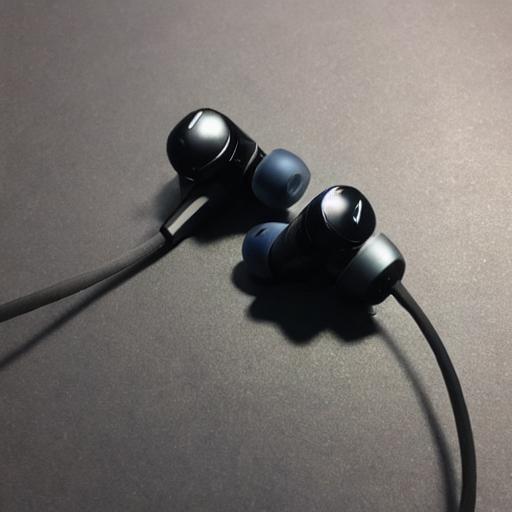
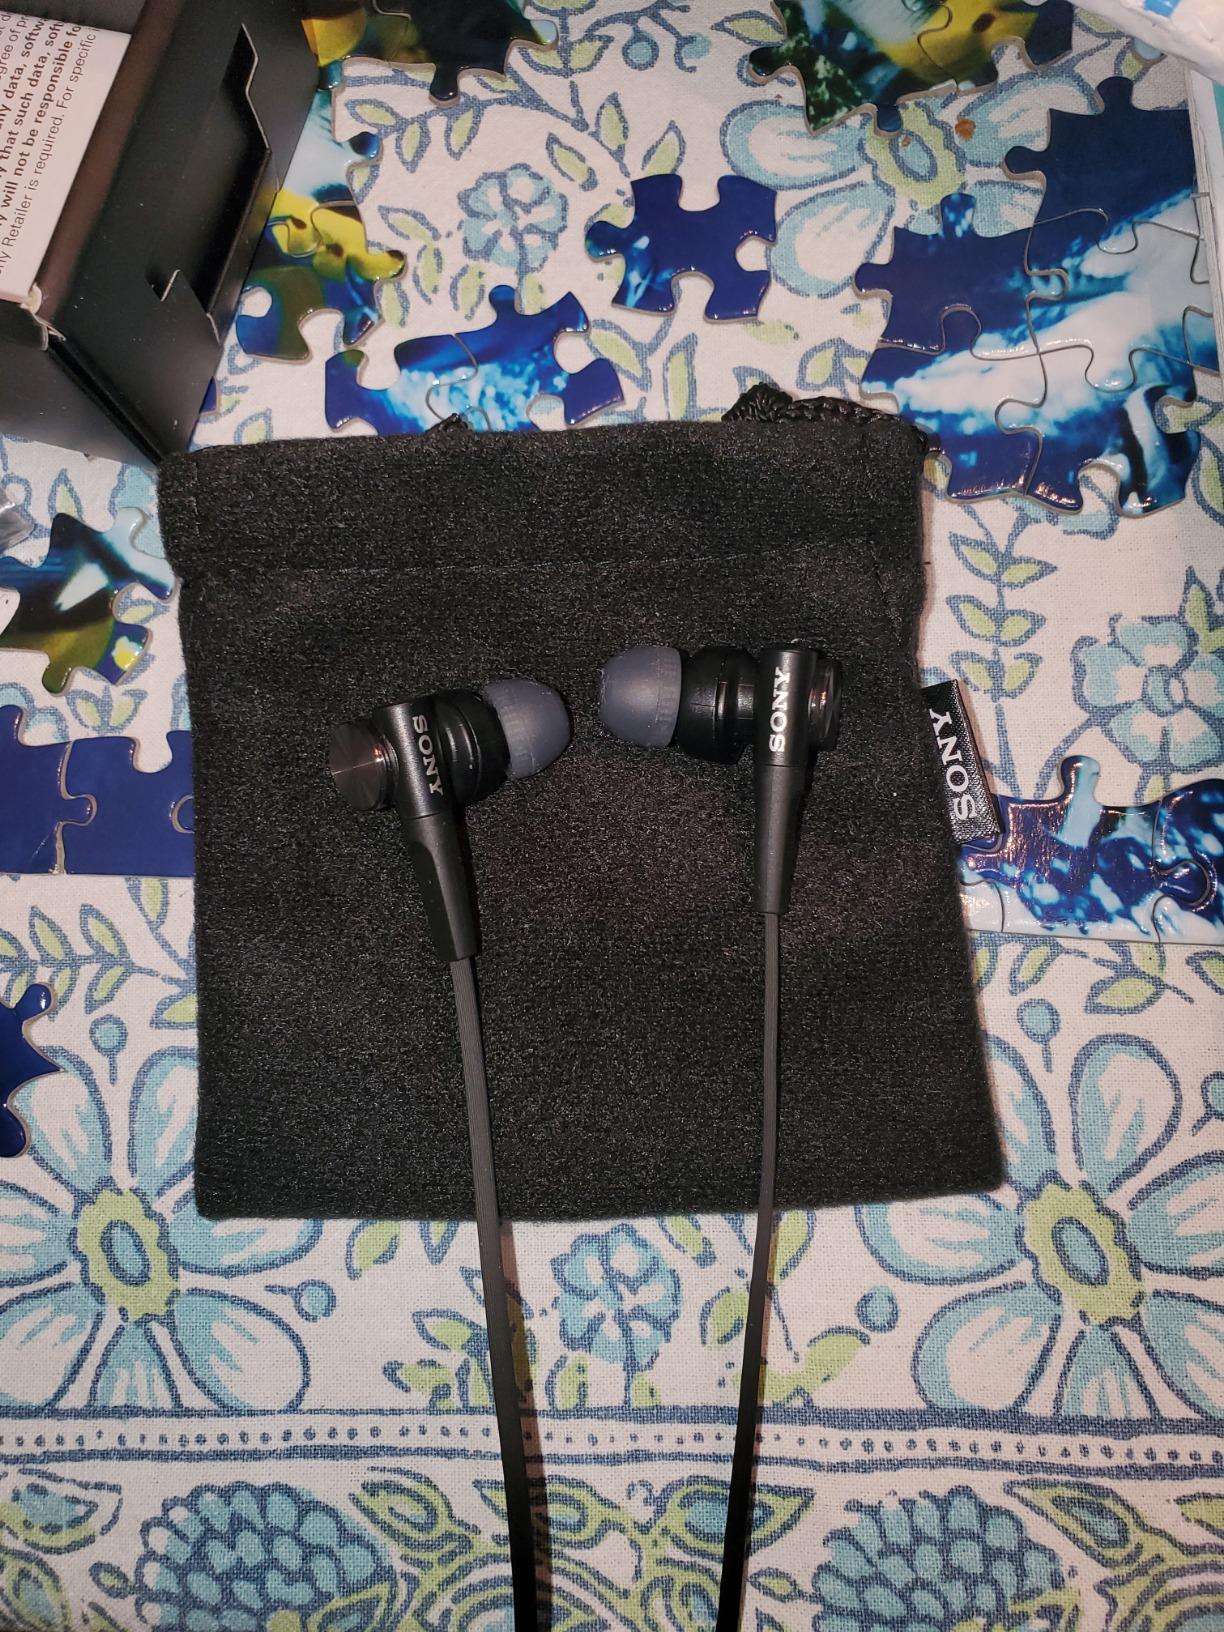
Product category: headphones
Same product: no